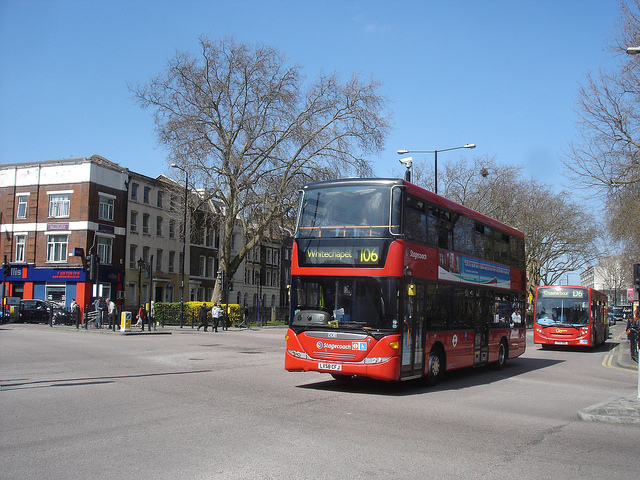
A red double decker bus driving down a street.

A double decker bus driving through the streets of a town.

A red double decker bus in front of a normal red bus.

A double decker bus driving on the street

A double decker bus on a city street followed by a single deck bus